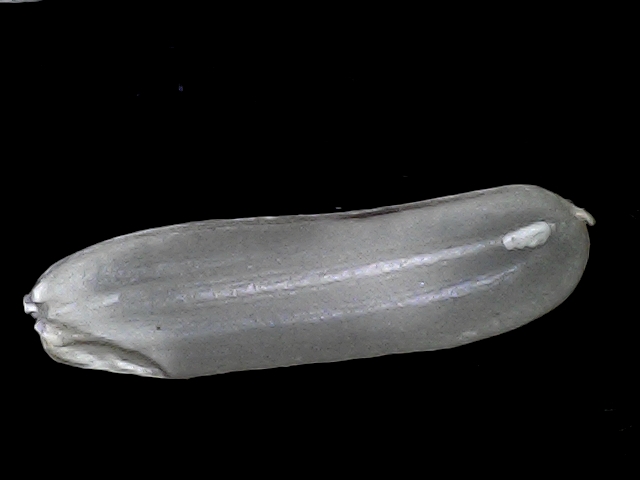
Rice variety: BRRI102